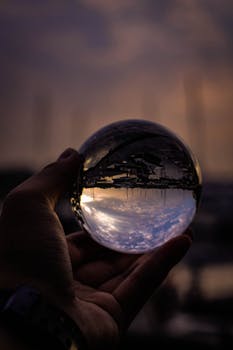
Label: No Watermark